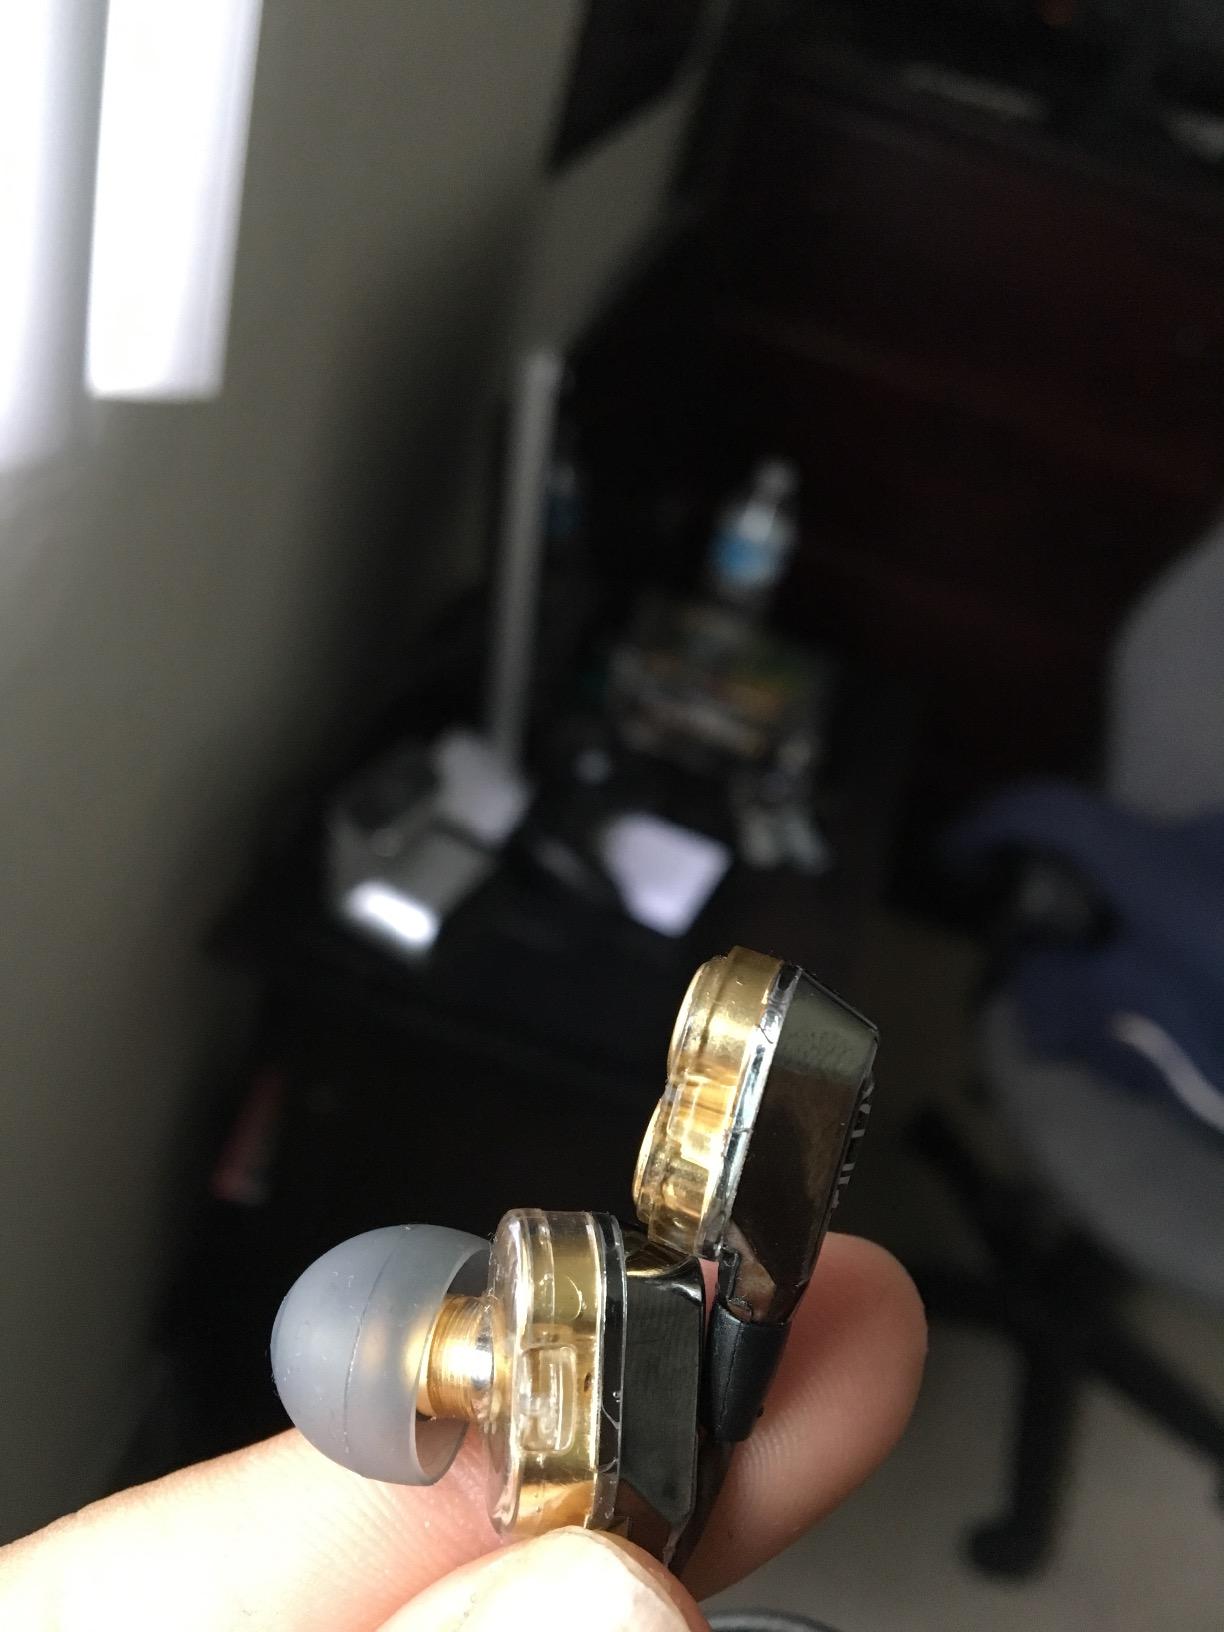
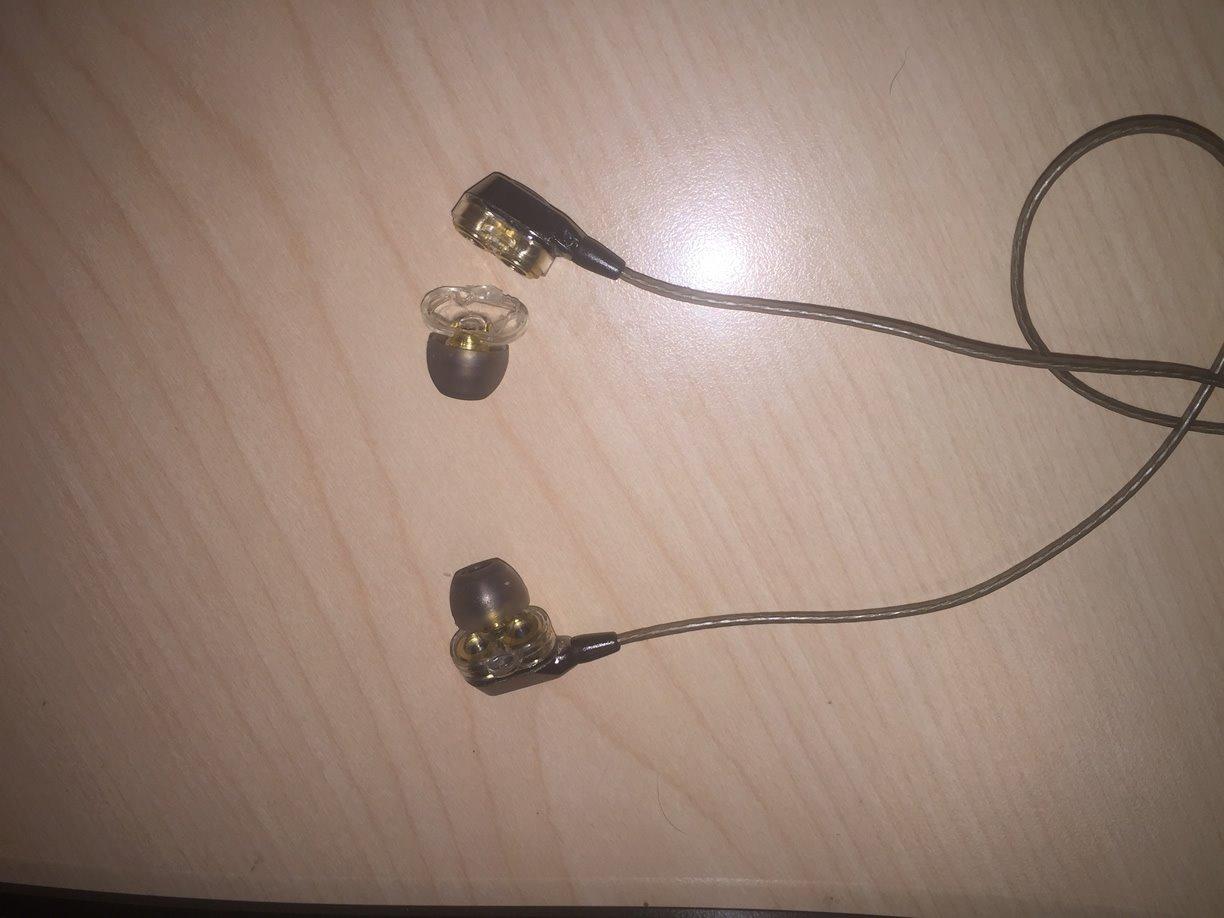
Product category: headphones
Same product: yes